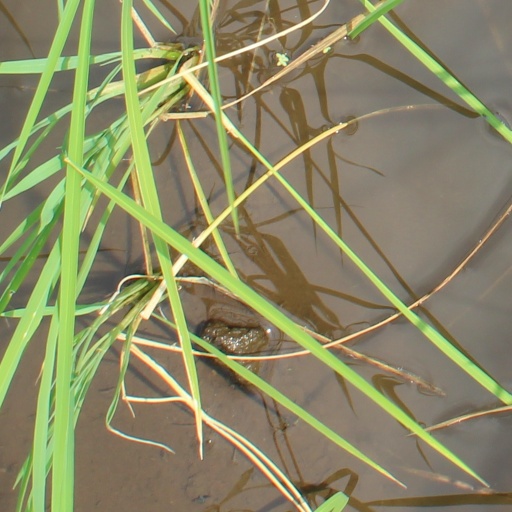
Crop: rice